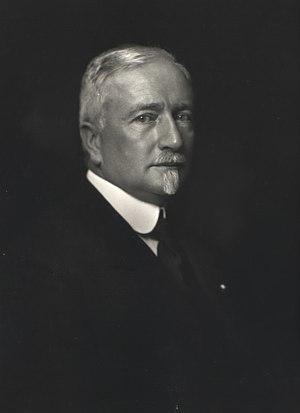
Peter Elfelt est un directeur de la photographie, réalisateur, photographe et producteur danois né le 1ᵉʳ janvier 1866 à Elsinore et décédé le 18 février 1931 à Copenhague.